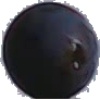
Label: Grape Blue 1